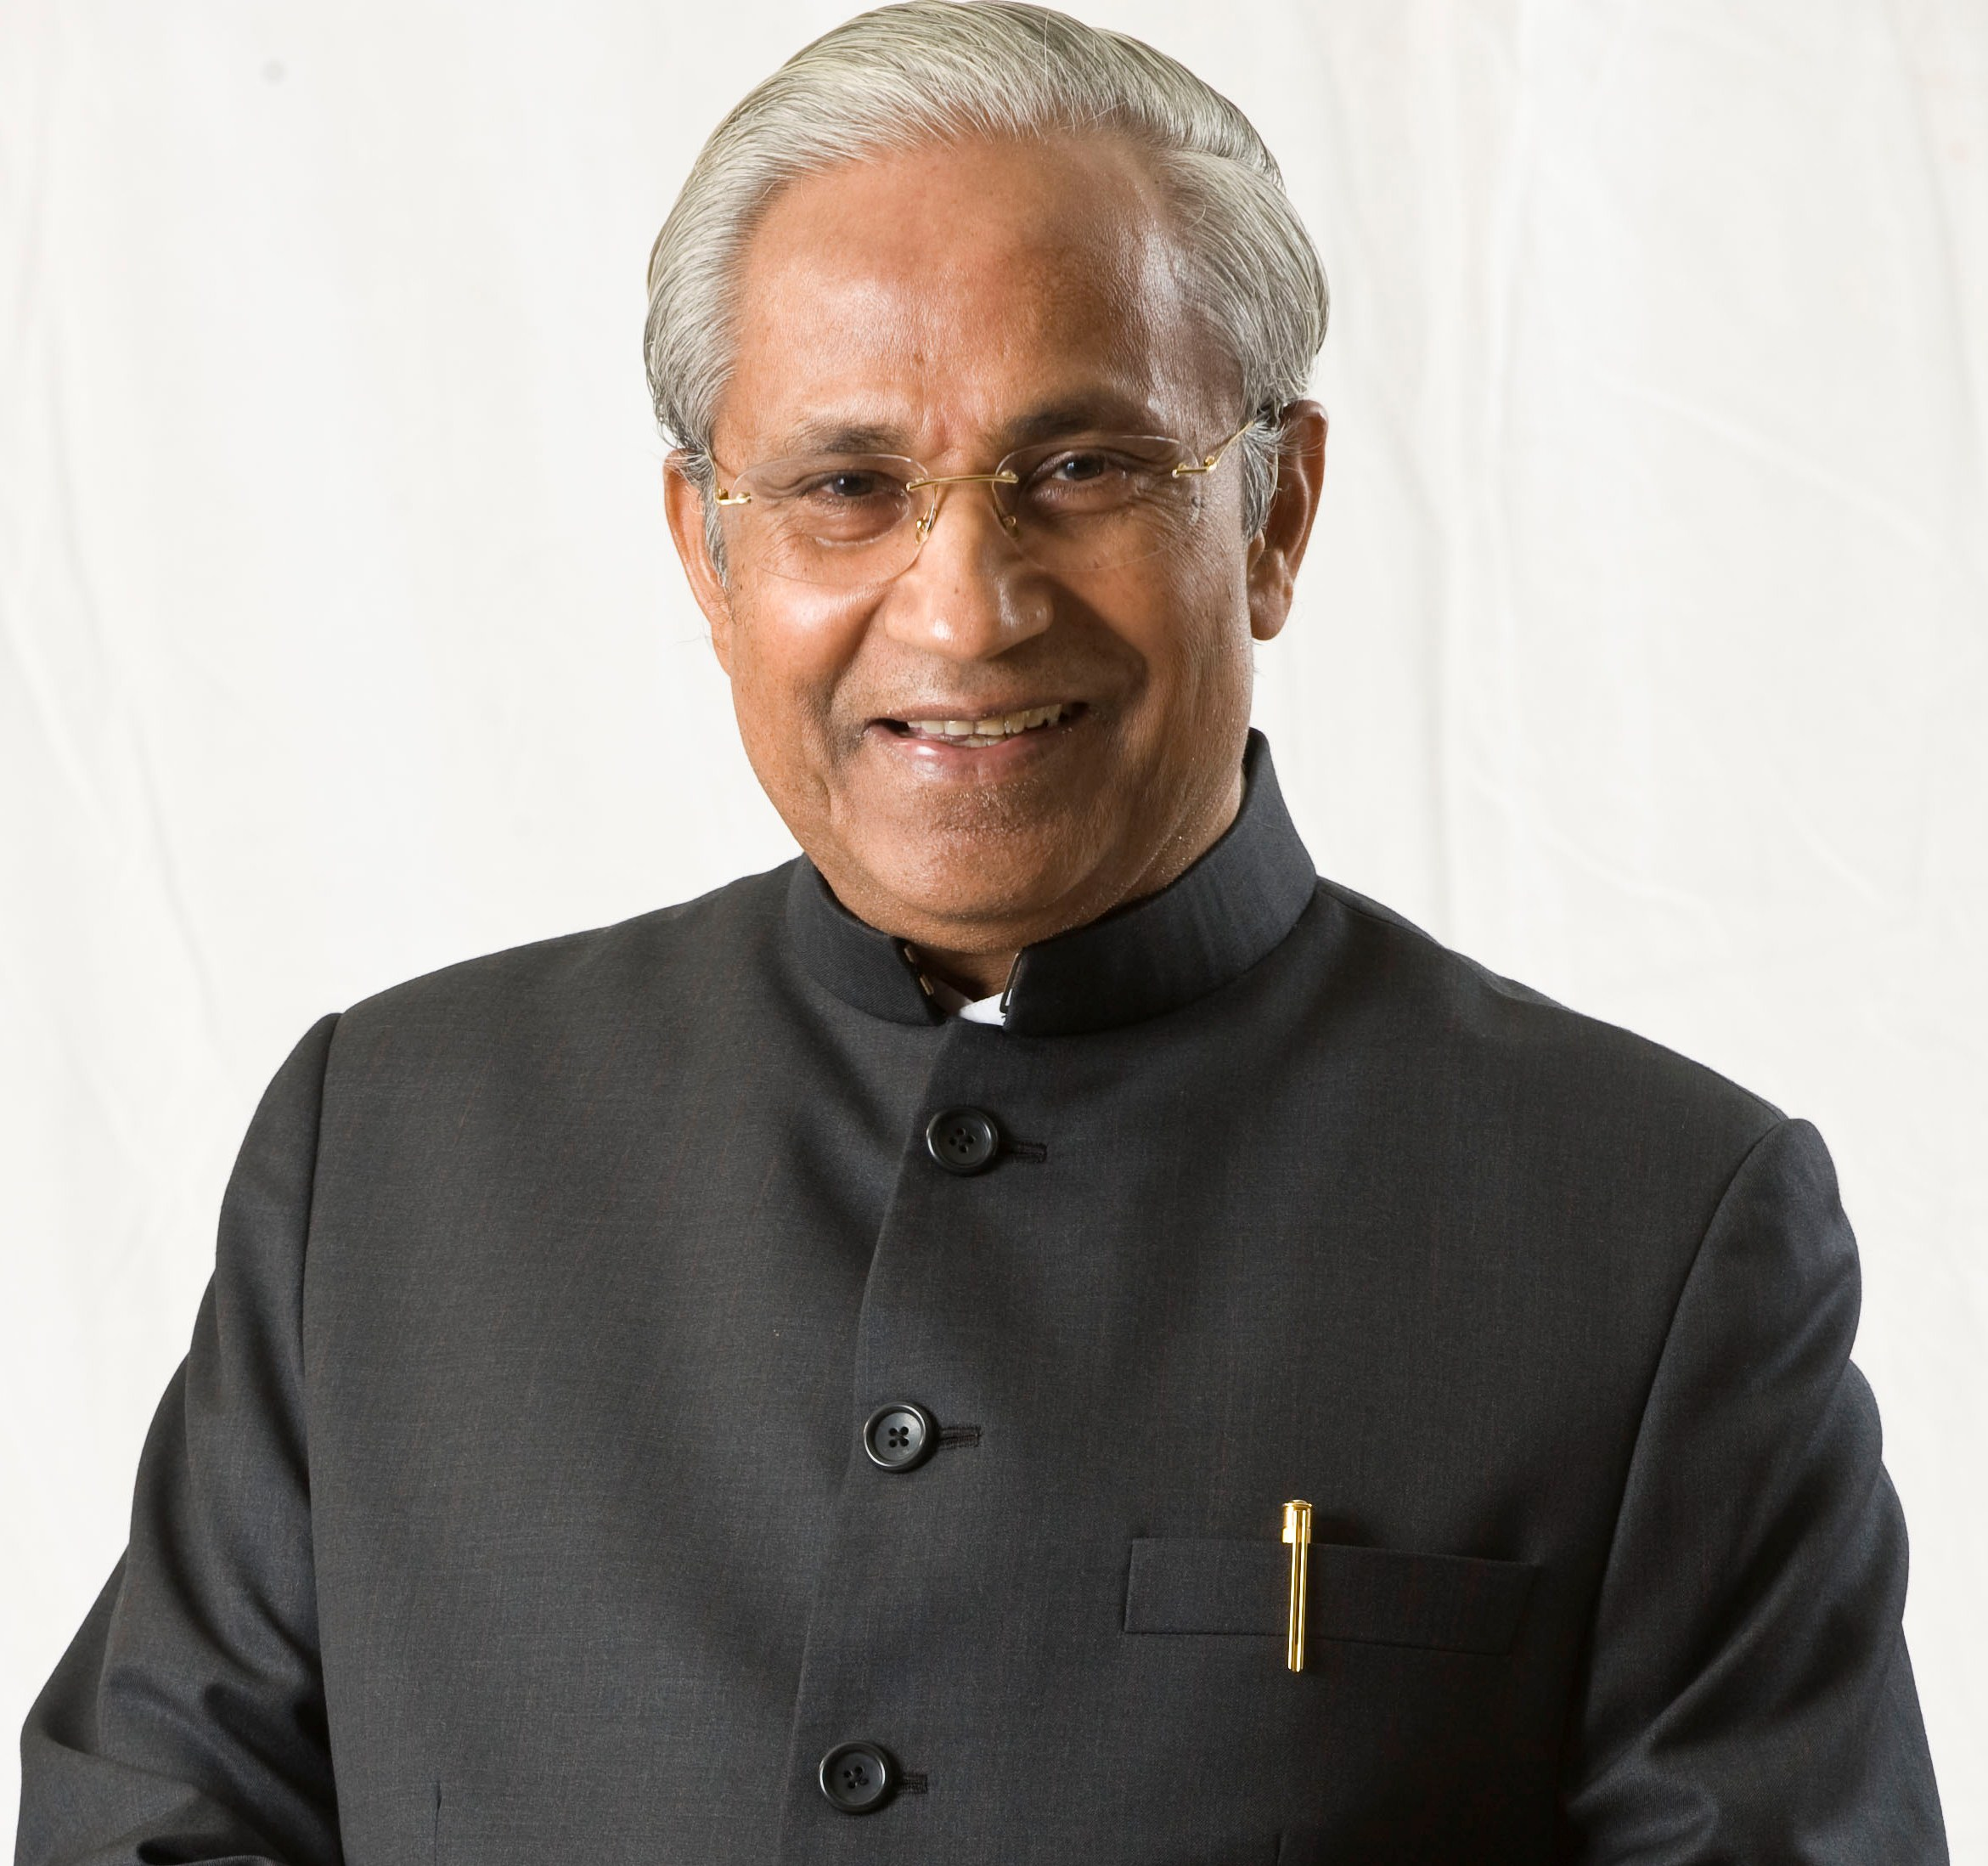
Profile photo of the person the page is dedicated to.
Specialty: pharma-process
Image credit: Earthbillion